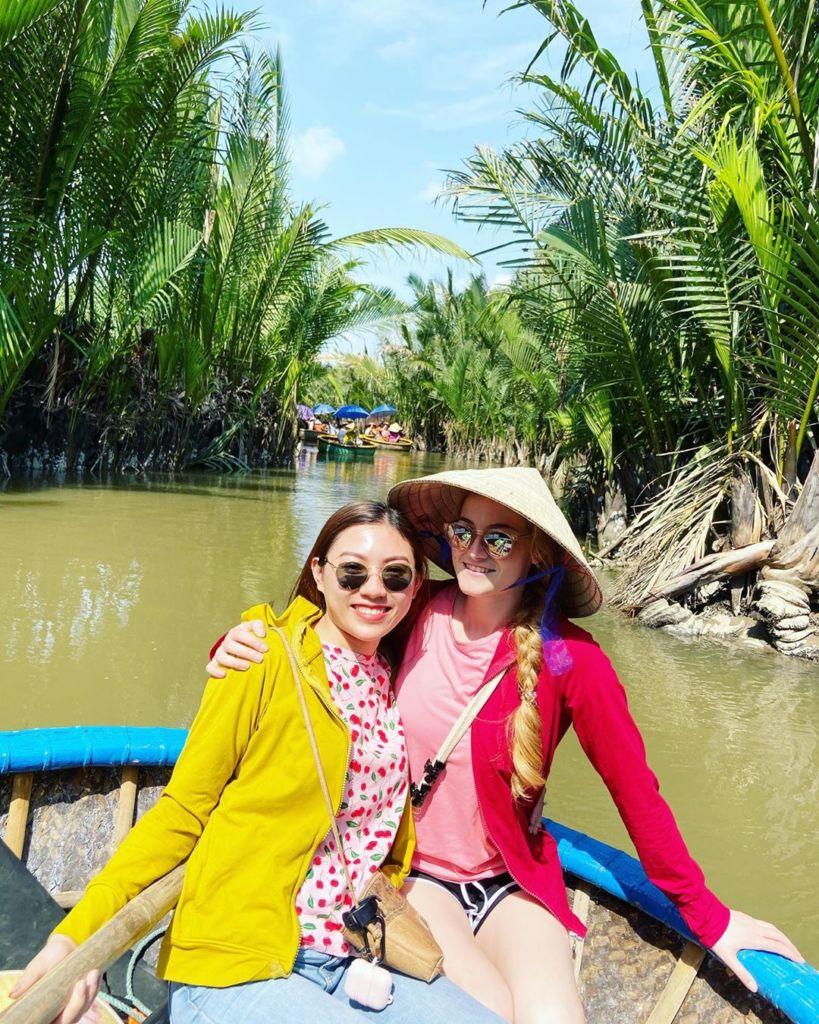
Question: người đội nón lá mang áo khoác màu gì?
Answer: mang áo khoác màu đỏ